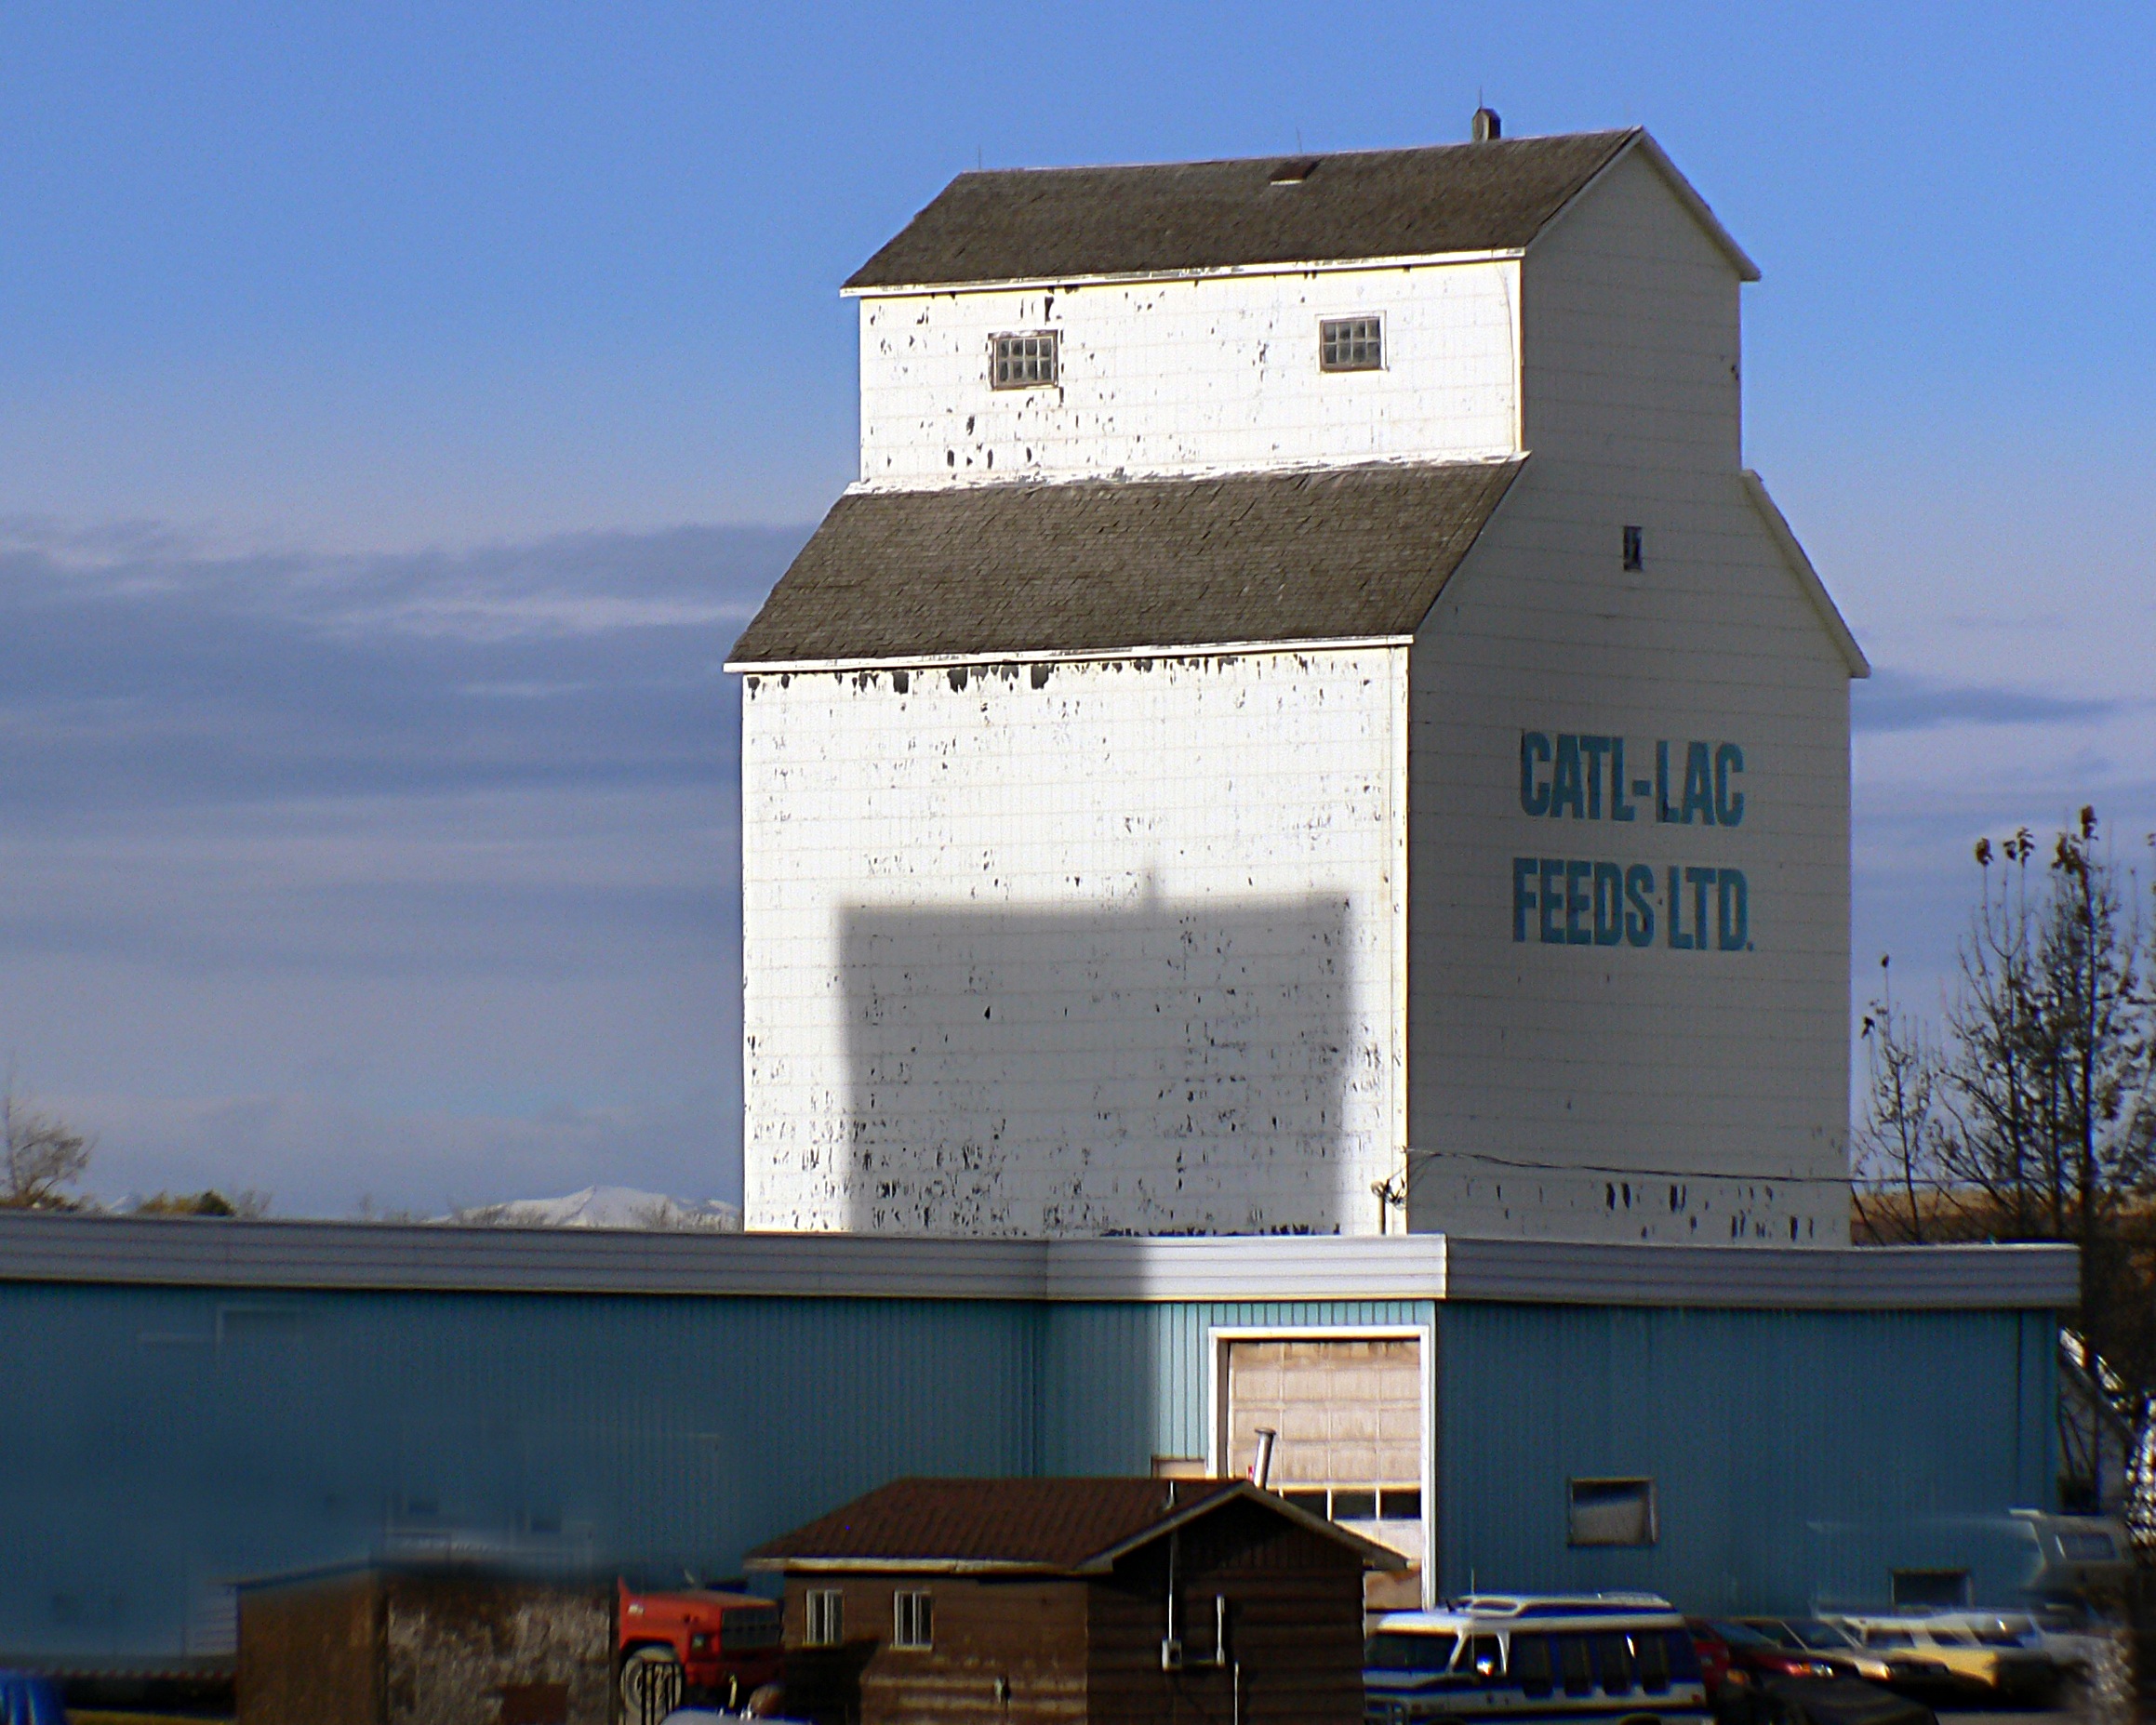
tower, canada, silos, lumixfz30, bridgecamera, alberta, sages, grainelevators